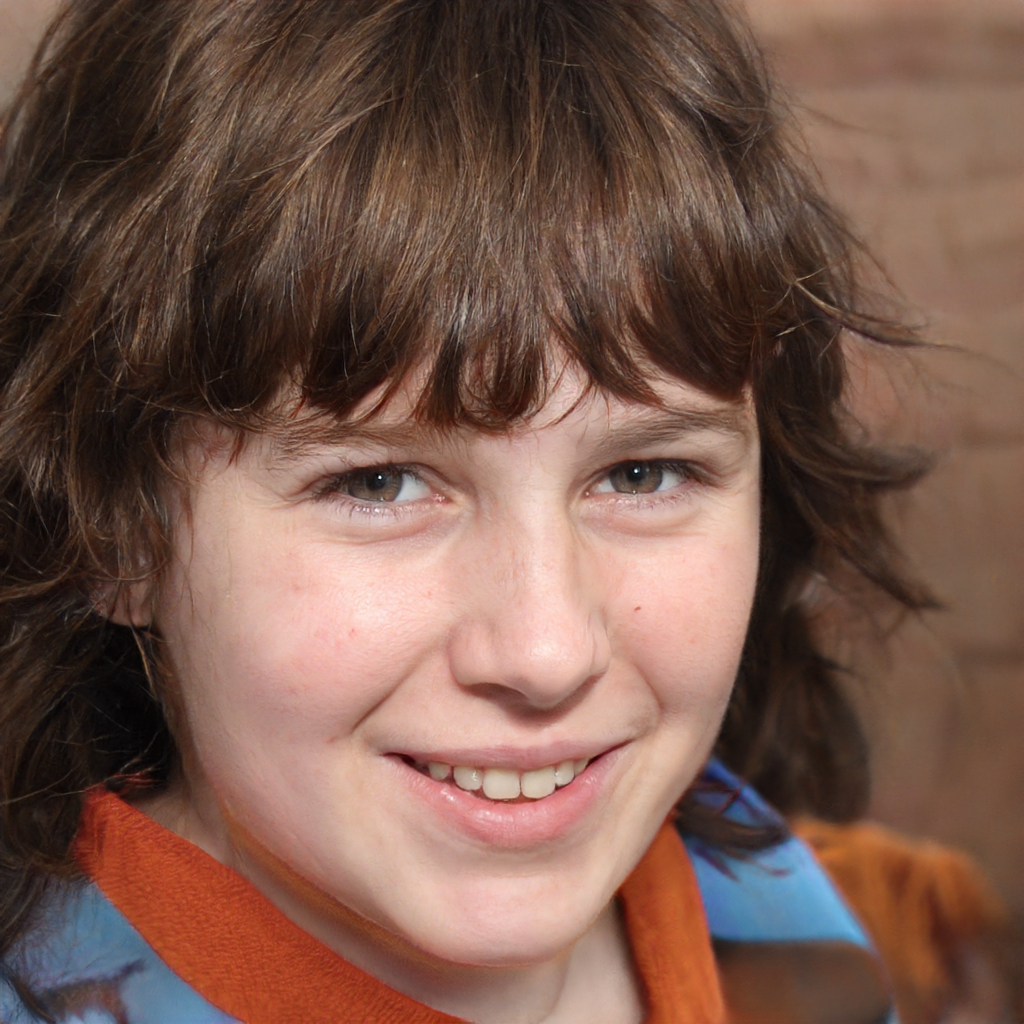
Gender: Female